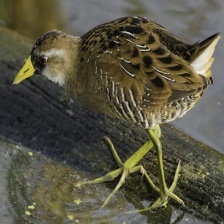
Species: SORA
Scientific name: PORZANA CAROLINA
ImageNet parent category: european_gallinule